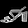
Label: Sandal